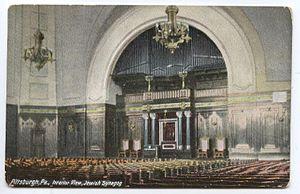
La communauté Rodef Shalom de Pittsburgh existe depuis 1847. La synagogue actuelle, située à l'intersection de Morewood Avenue et de la Fifth Avenue, à la limite des quartiers Oakland et Shadyside, a été dédiée en 1907. C'est la troisième synagogue construite par la communauté afin de faire face à la croissance importante du nombre de ses membres.